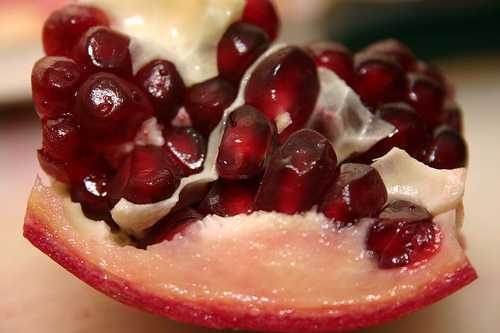
Label: Pomegranate